Richard Boyle, 1st Earl of Burlington

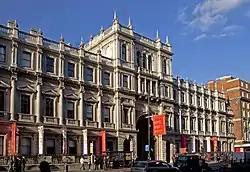
Burlington House, Mayfair, London

Upon the death of his brother, Lord Boyle of Kinalmeaky, on 2 September 1642, Richard Boyle succeeded as 2nd Viscount Boyle of Kinalmeaky. A year later, he succeeded as the 2nd Earl of Cork upon the death of his father on 15 September 1643. Further, King Charles I created him Baron Clifford of Londesborough in the County of York on 4 November 1644.